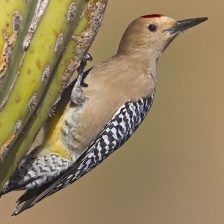
Species: GILA WOODPECKER
Scientific name: MELANERPES UROPYGIALIS